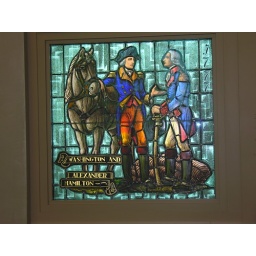
This stain glass window is in the visitors' center at Mount Vernon.